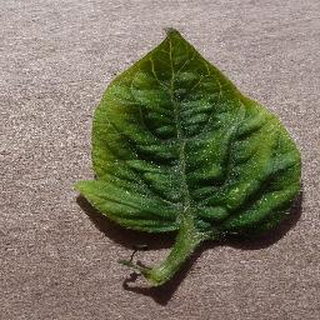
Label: tomato_yellow_leaf_curl_virus